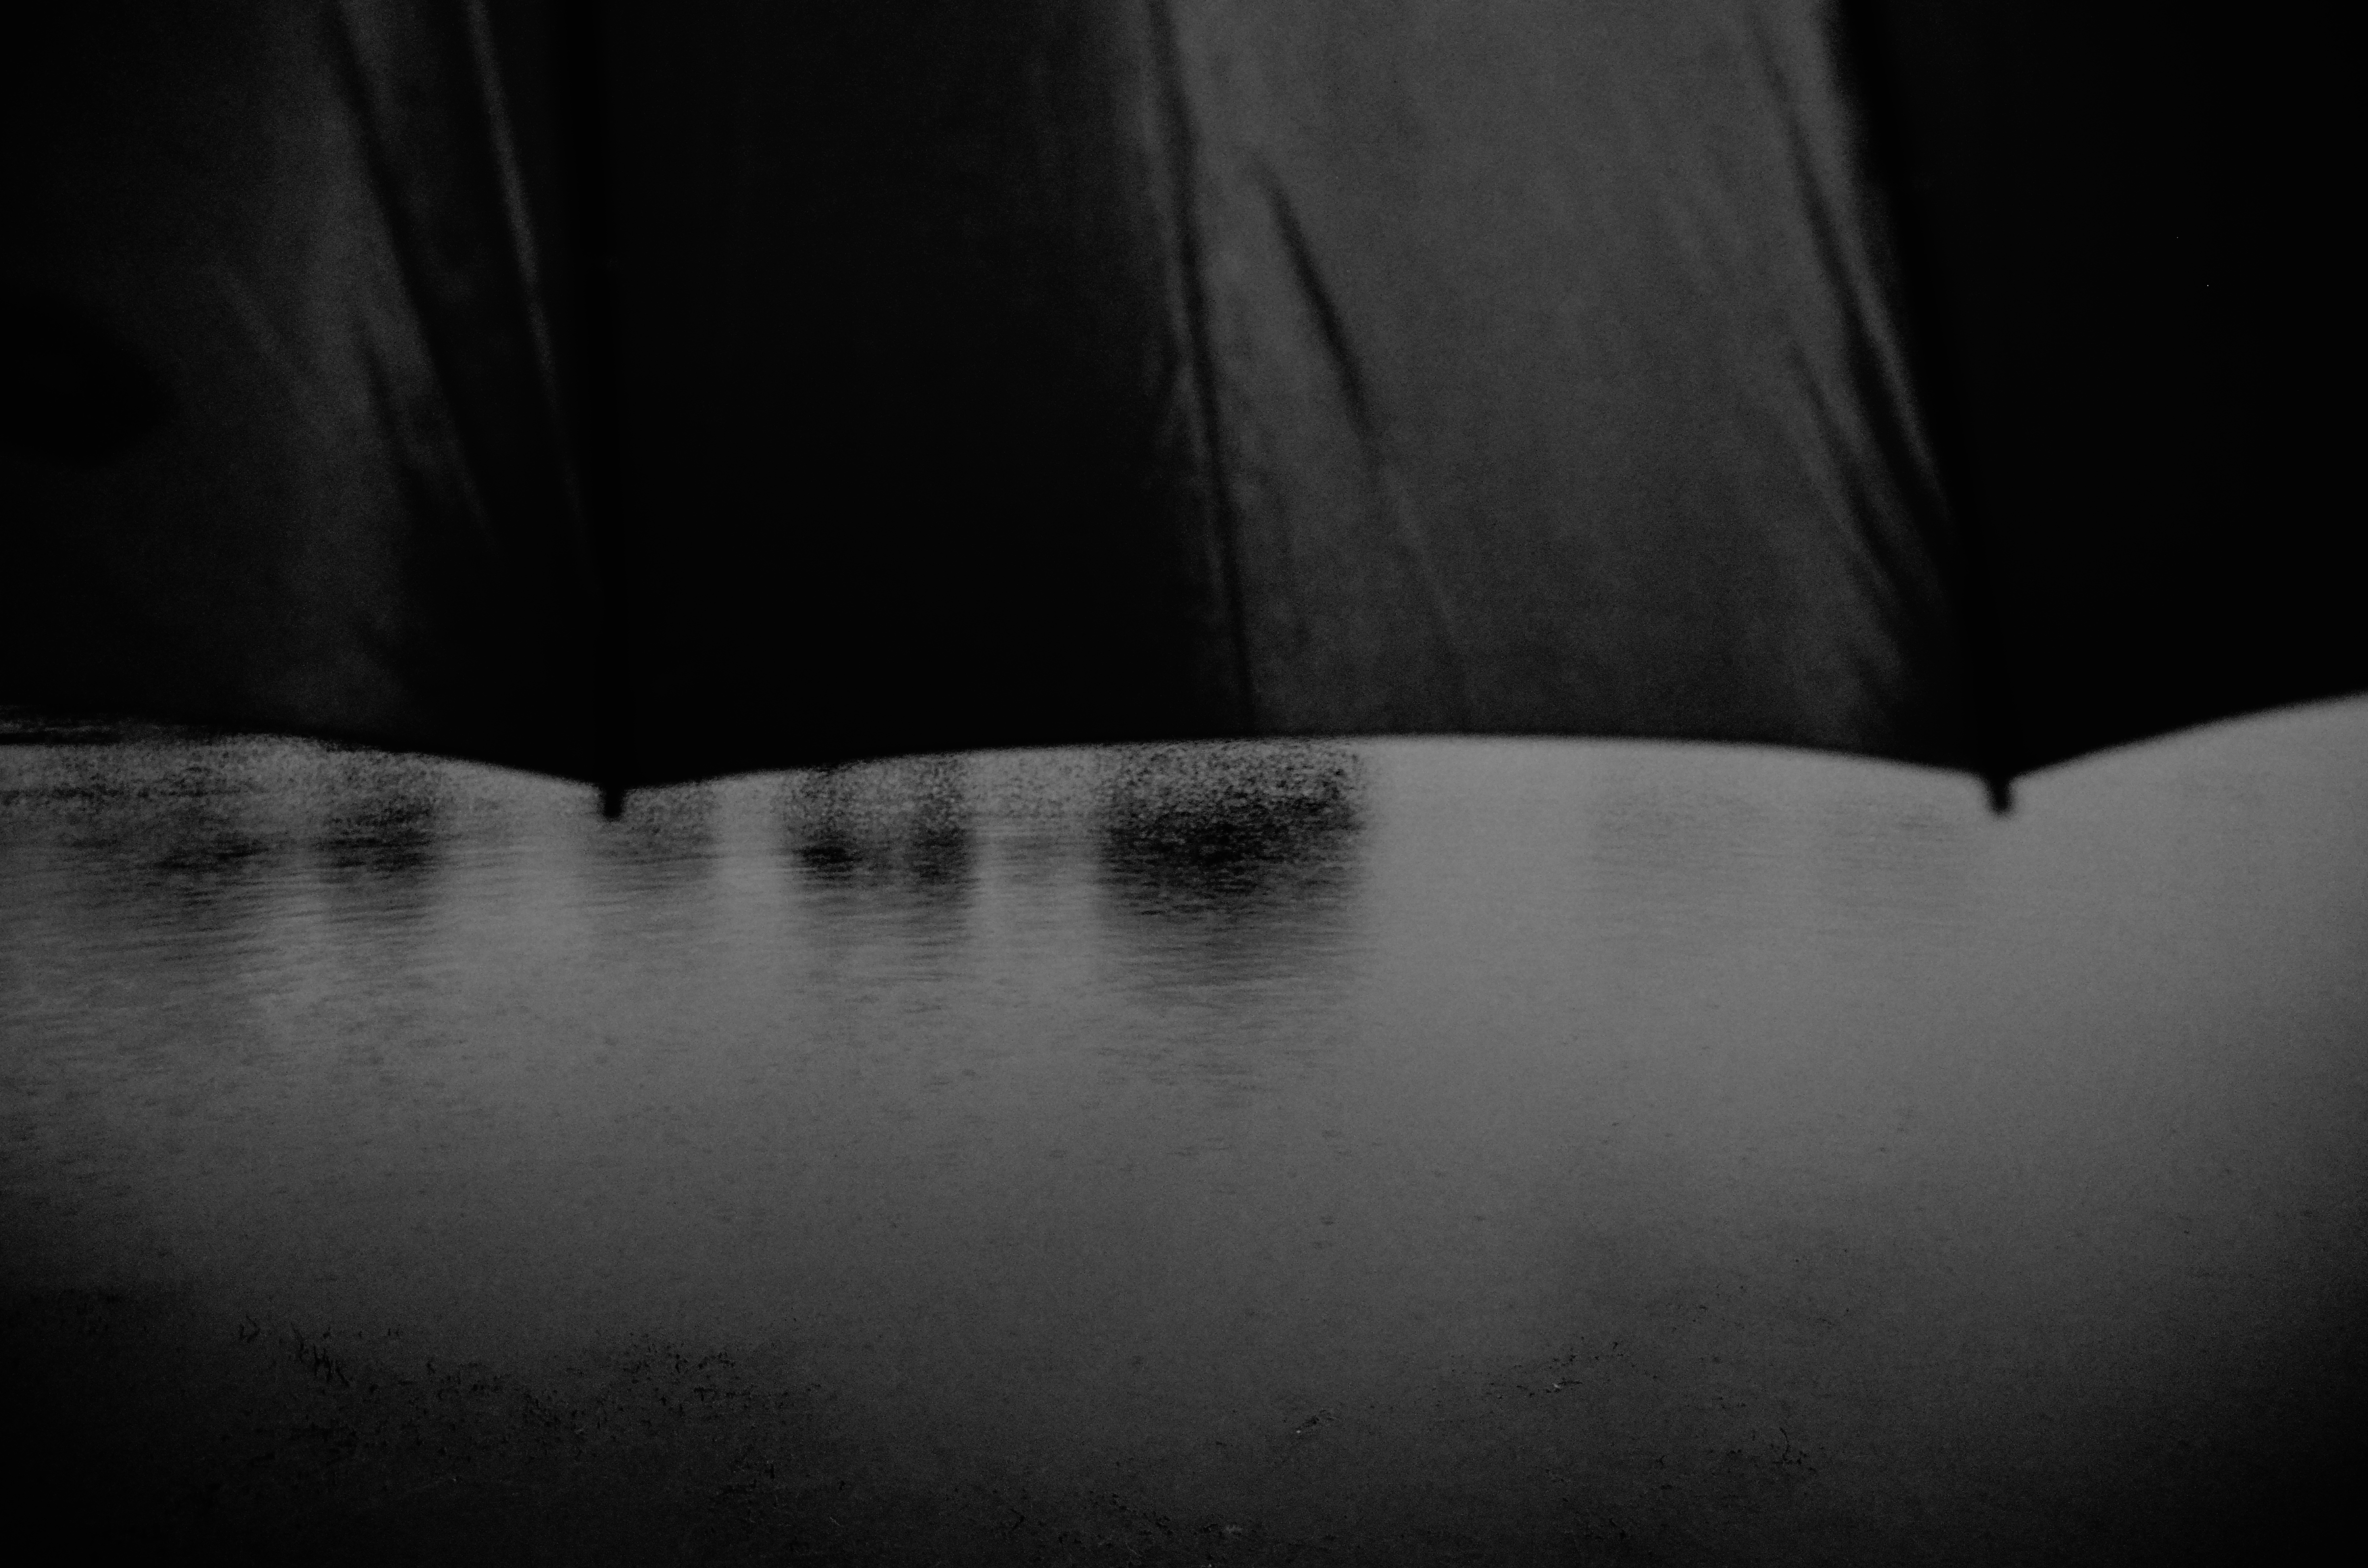
cold, light, black and white, white, photography, rain, wind, wet, dark, reflection, umbrella, darkness, overcast, nikon, black, monochrome, damp, d7000, monochrome photography